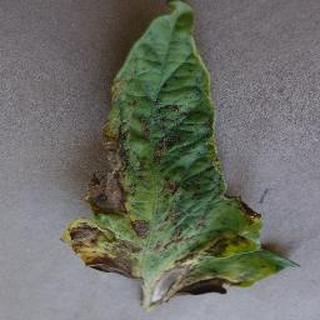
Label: tomato_early_blight